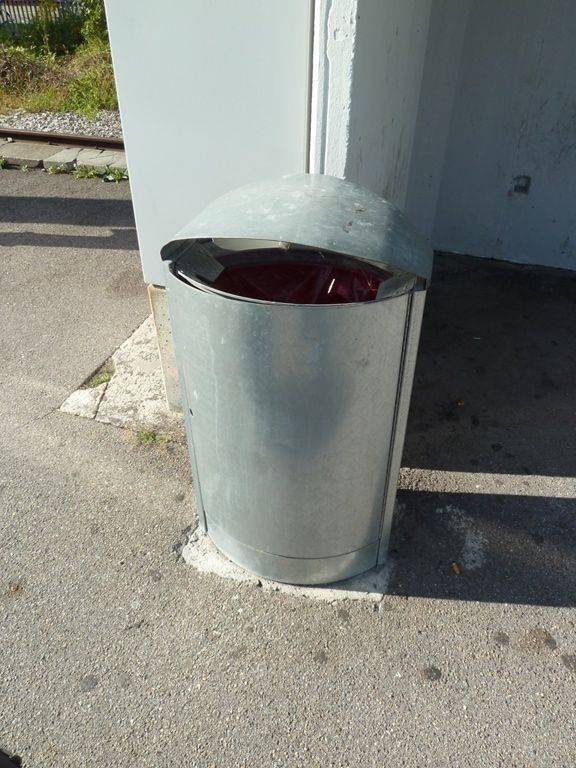
Region: Germany
Coordinates: 48.493, 9.202